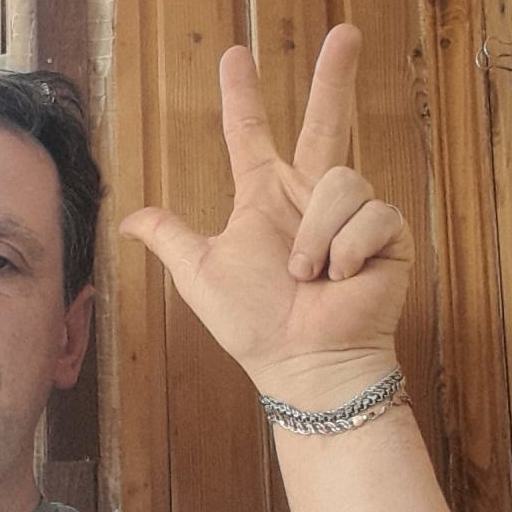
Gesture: three2